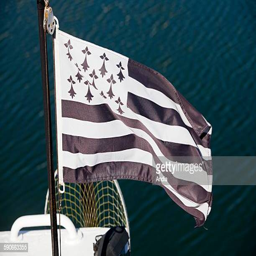
flag at the rear of a boat